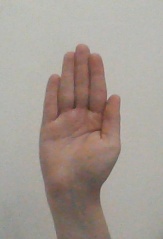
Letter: seen